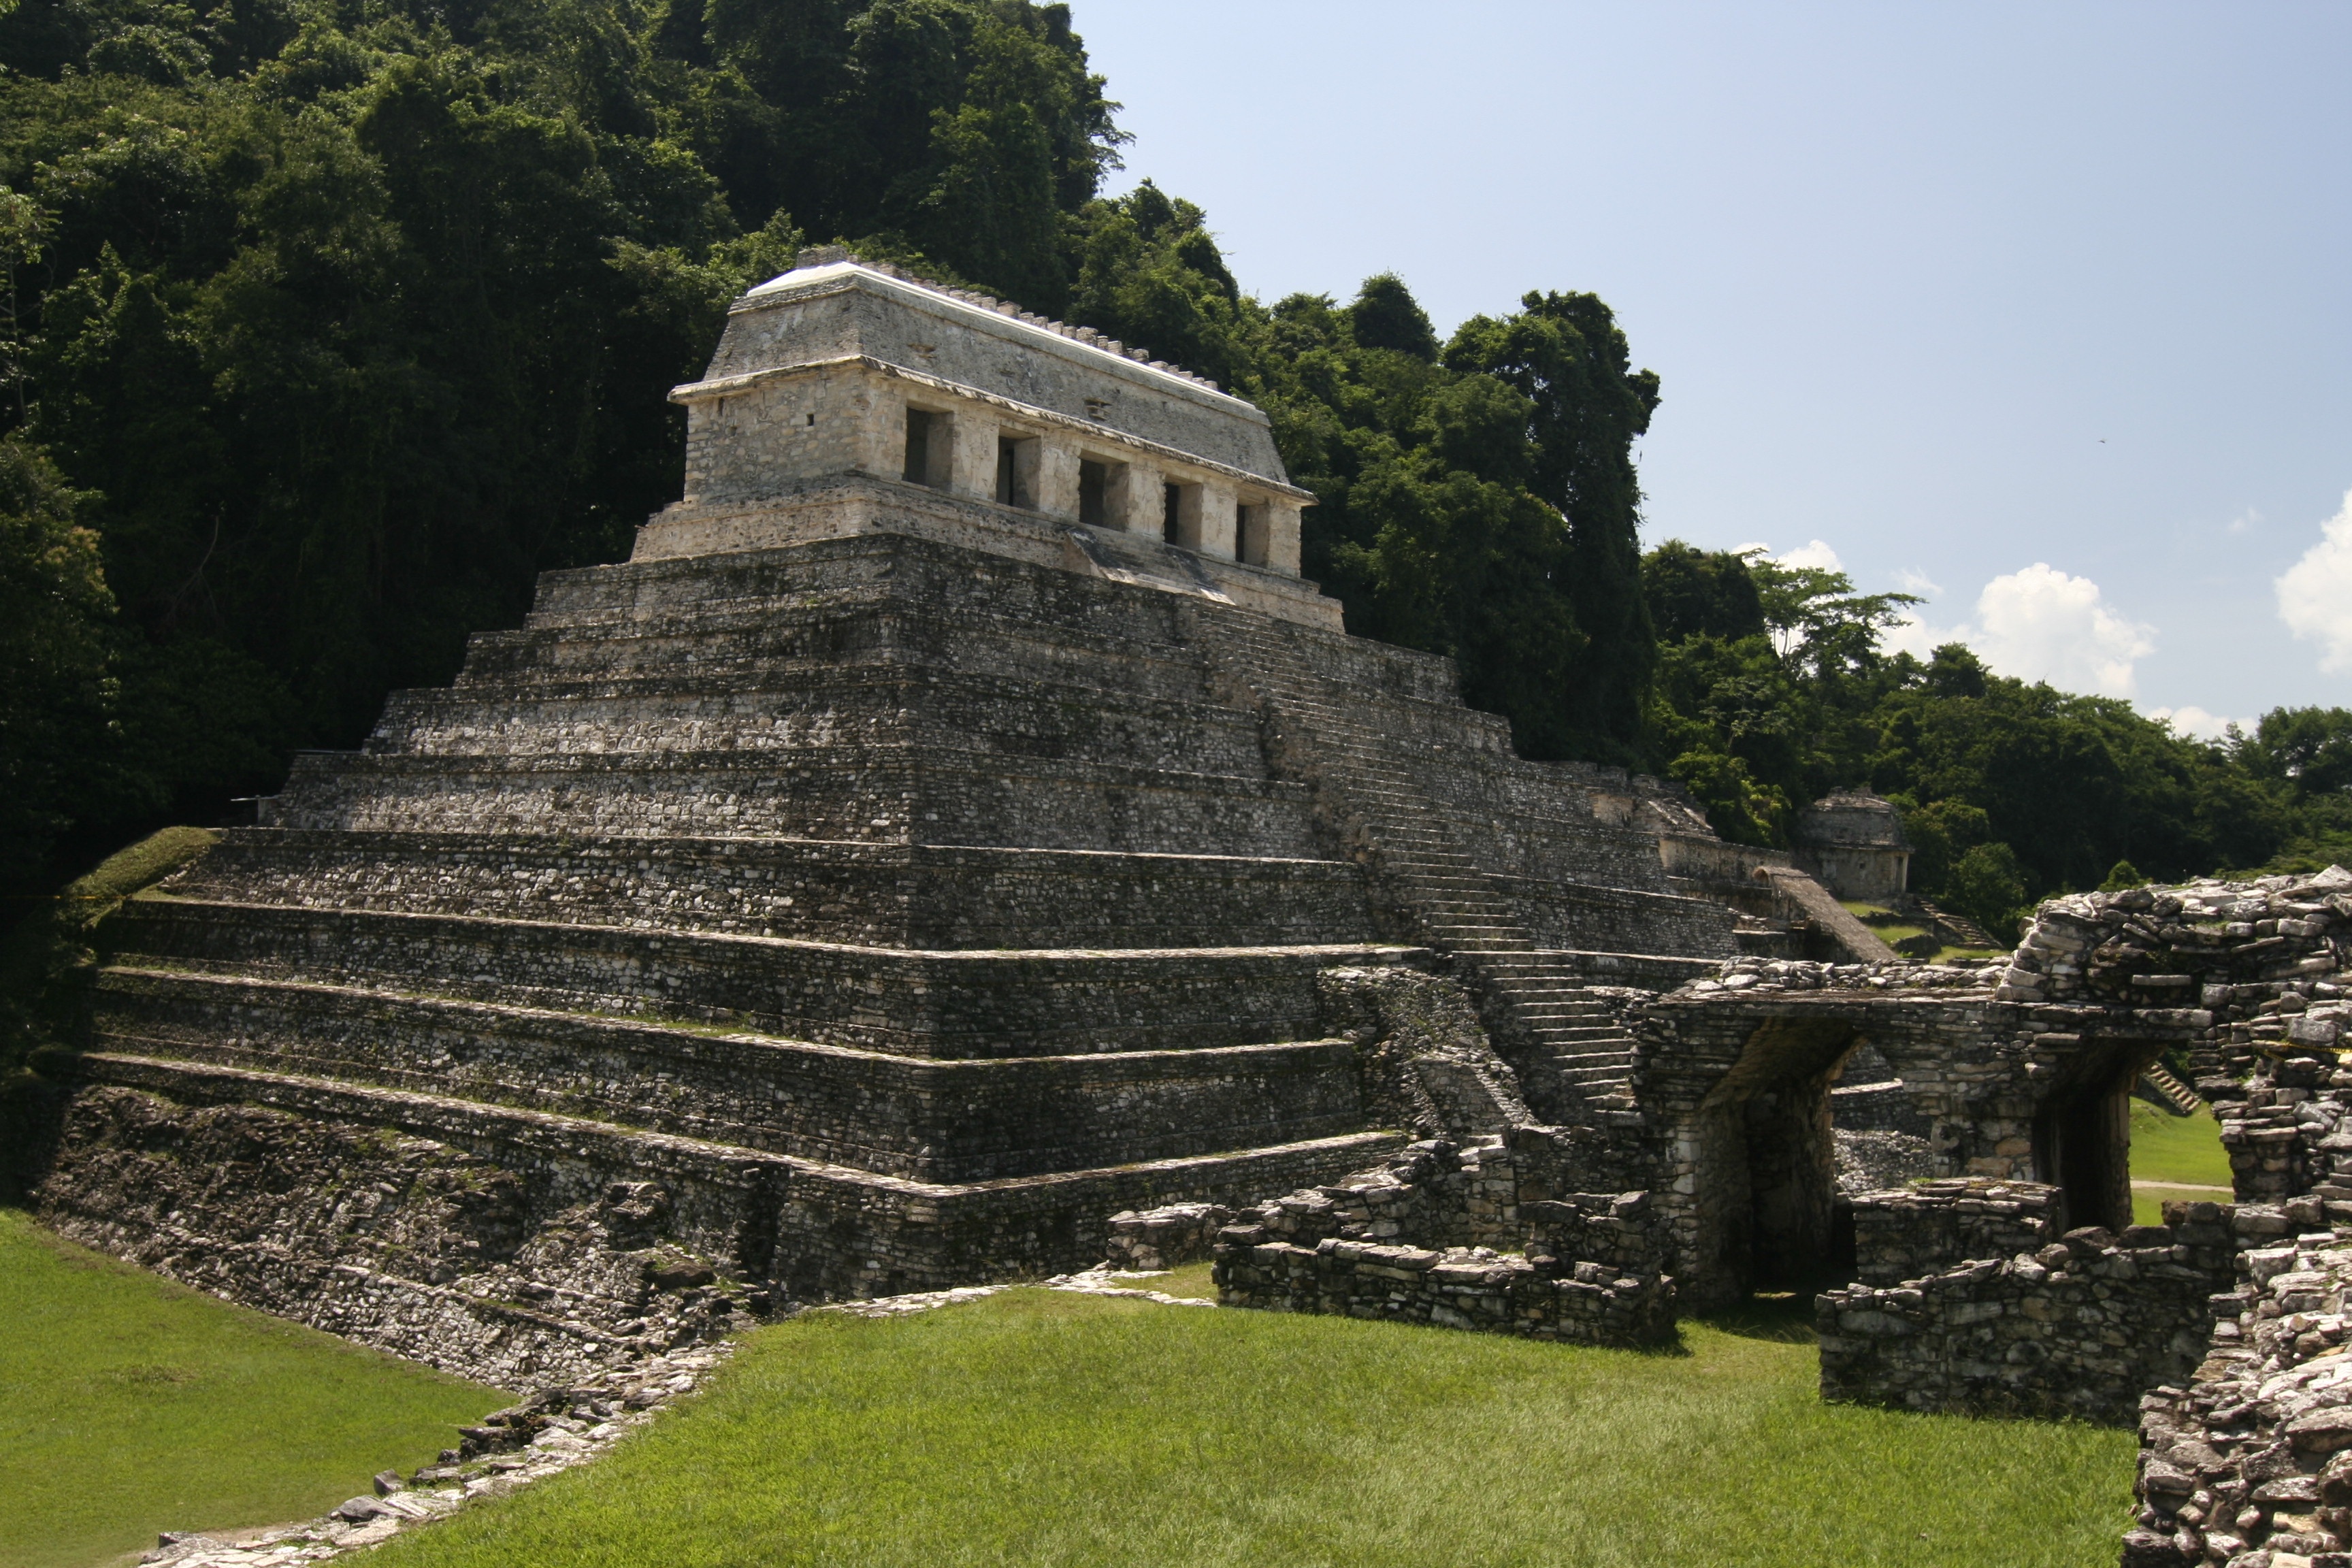
building, monument, pyramid, landmark, temple, mexico, ruins, archaeological site, palenque, historic site, ancient history, maya civilization